Haberdashers' Adams

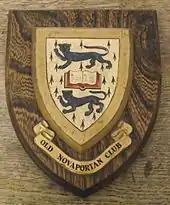
Coat of arms long-used by AGS and latterly adopted by the Old Novaportan Club ("date unknown")

The School supports the "Old Novaportans' Club" which organises reunions, dinners and sporting events throughout the year to which its members are invited.